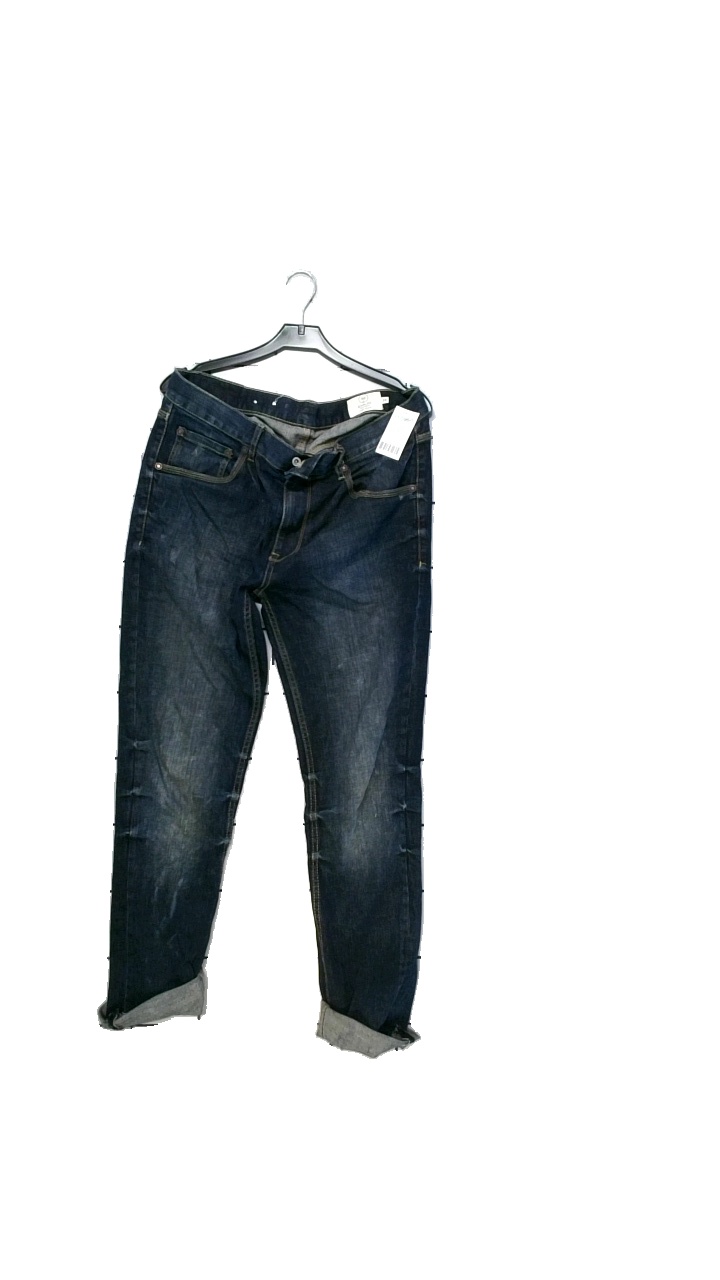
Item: Jeans (Men)
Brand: Emilio
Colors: Blue
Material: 98.8% cotton, 1.2% elastane
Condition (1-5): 4
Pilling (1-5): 5
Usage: Reuse
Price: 50-100